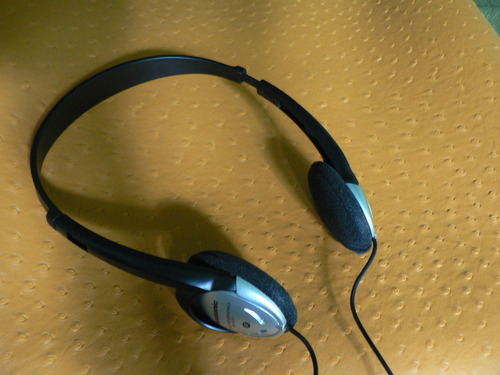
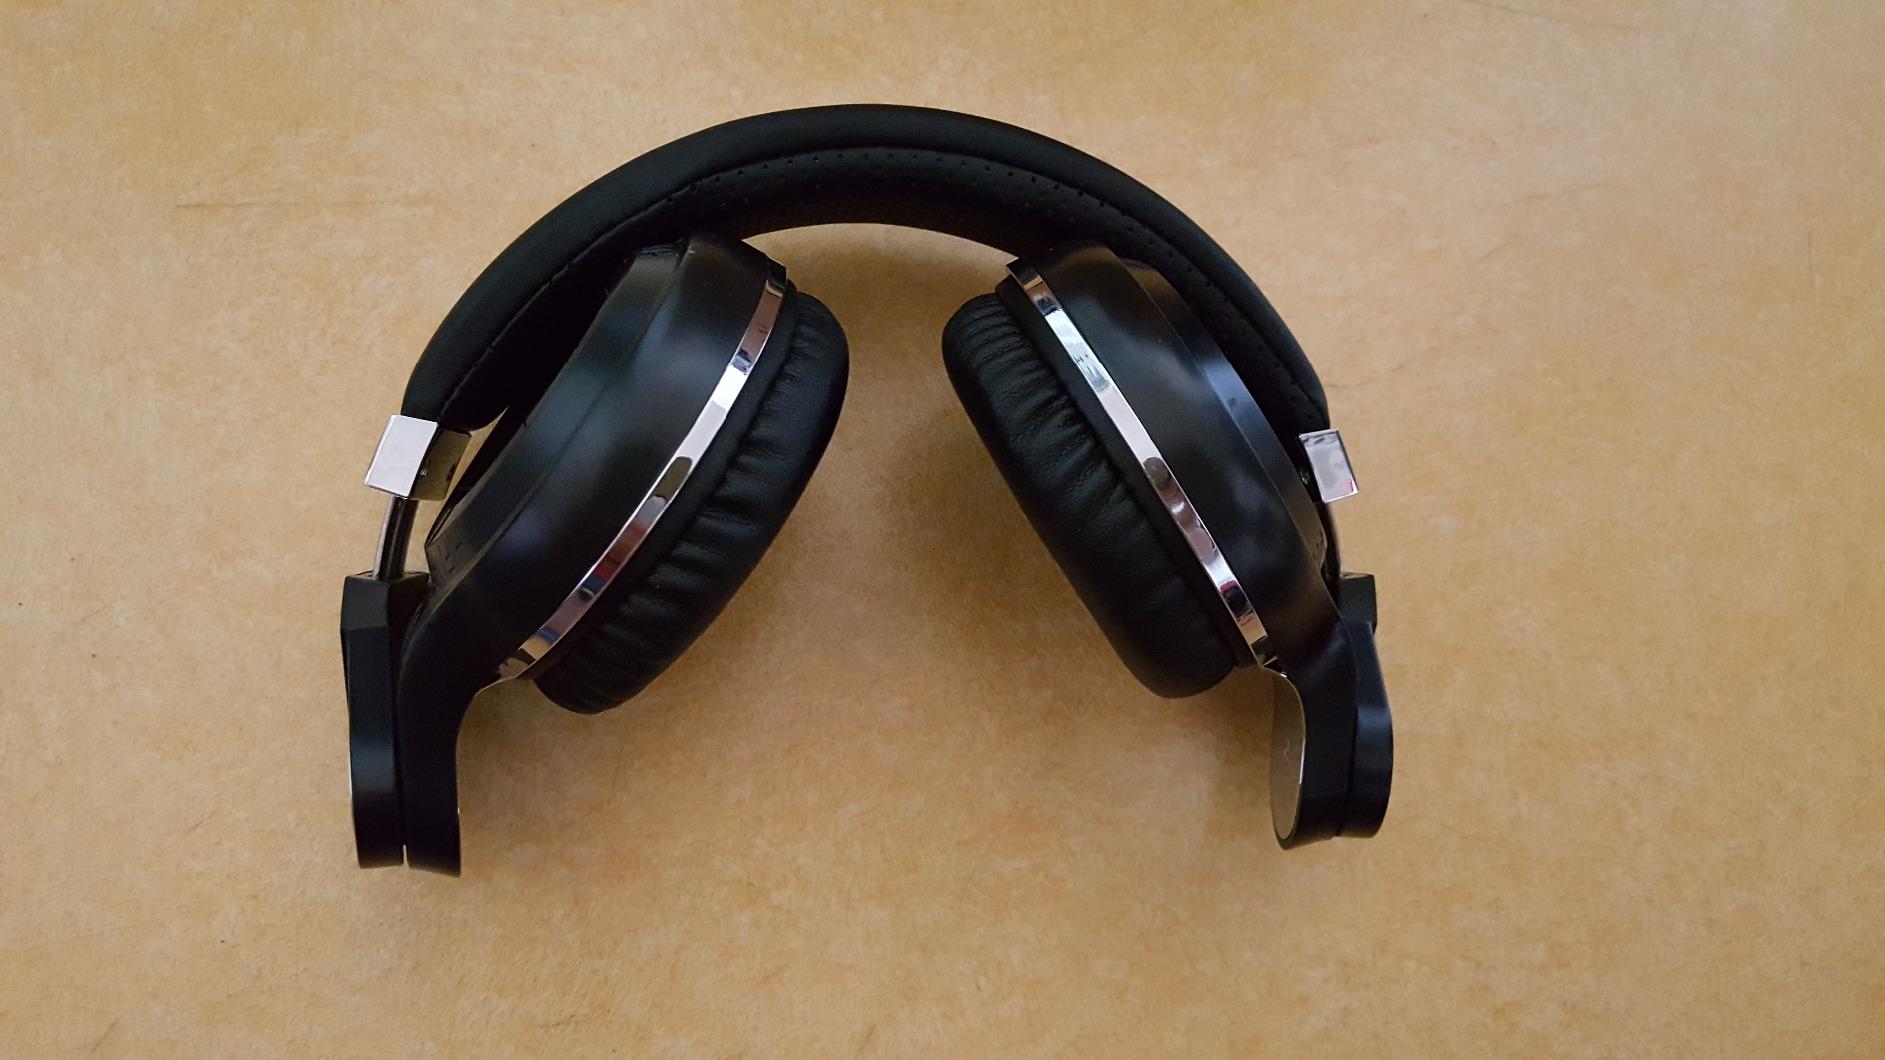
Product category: headphones
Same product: no